United Nations Office at Geneva

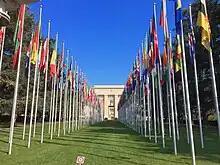
The "Allée des Nations", with the flags of the member countries

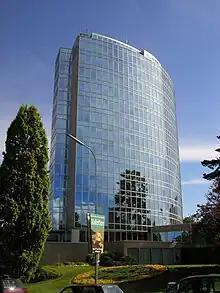
World Intellectual Property Organization headquarters

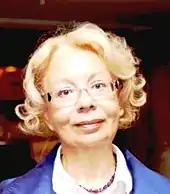
Tatiana Valovaya, Russia, Director-General since 2019.

The United Nations Office at Geneva (UNOG) in Geneva, Switzerland, is one of the four major offices of the United Nations where numerous different UN agencies have a joint presence. The main UNOG administrative offices are located inside the Palais des Nations complex, which was originally constructed for the League of Nations between 1929 and 1938.